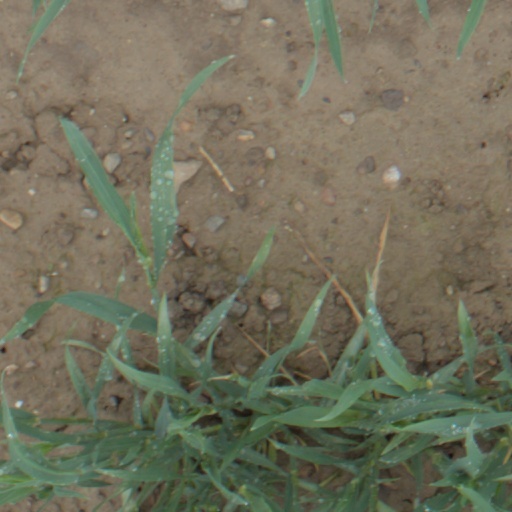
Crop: wheat